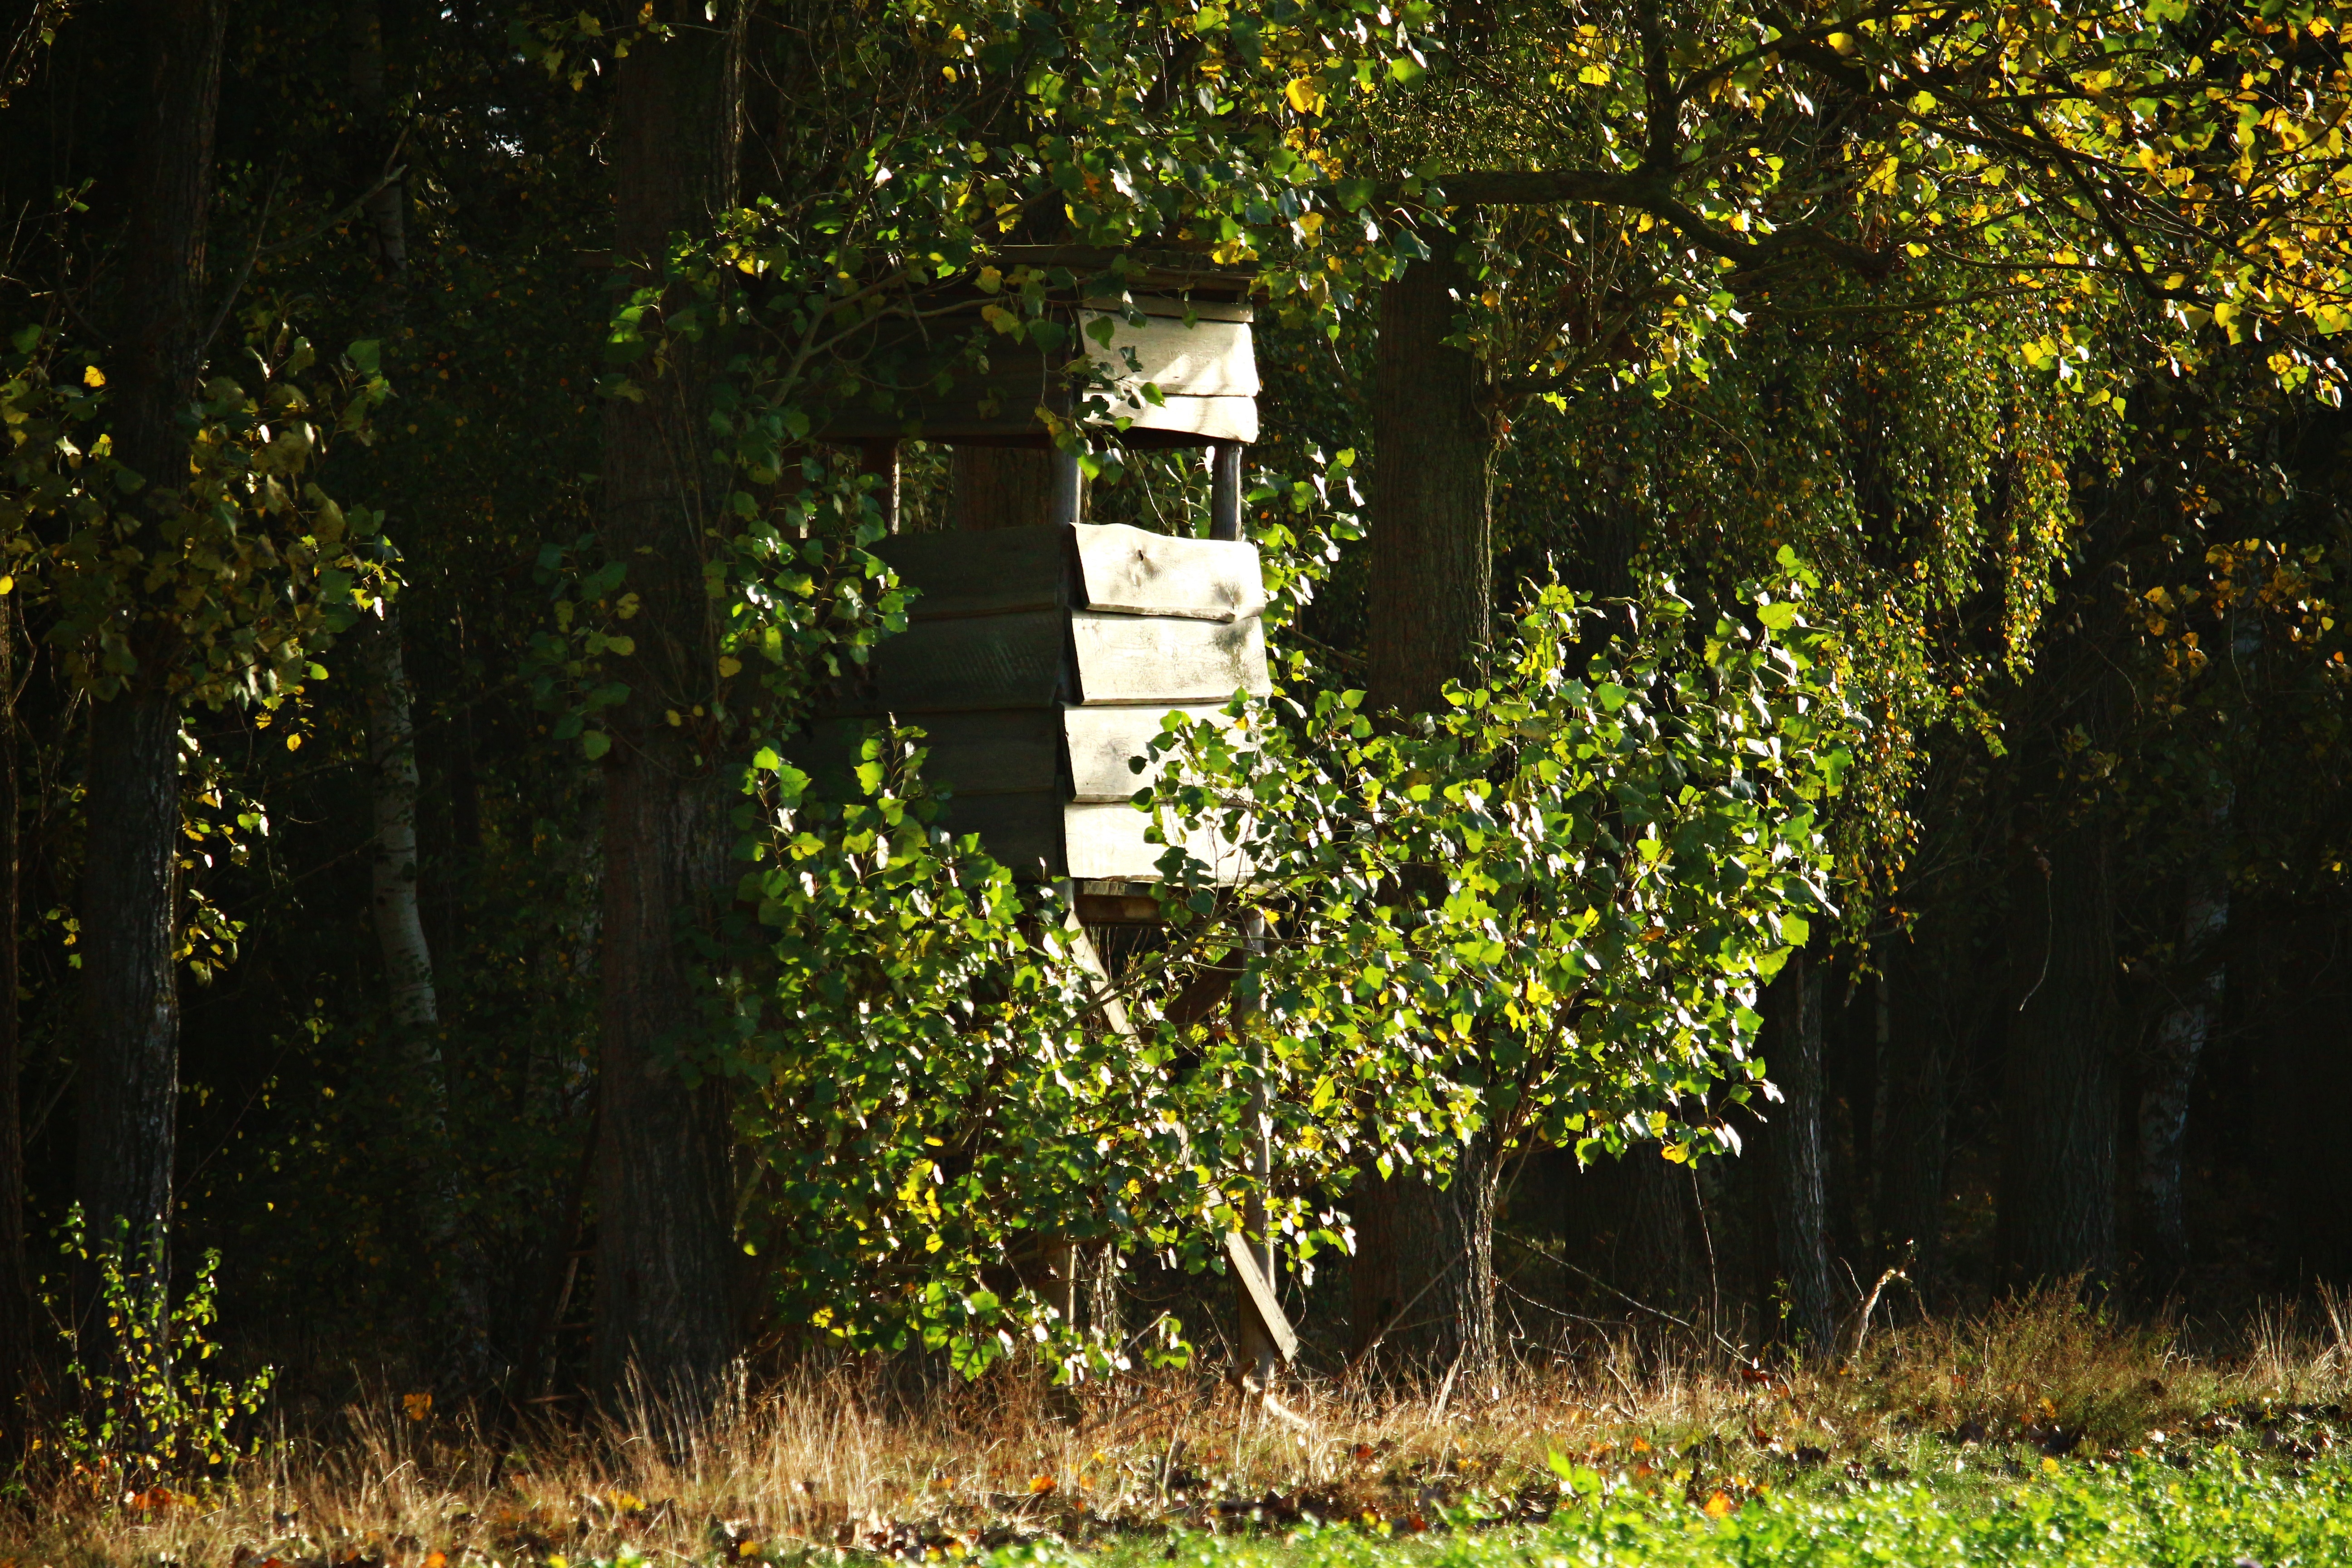
tree, nature, forest, grass, light, plant, house, sunlight, leaf, flower, foliage, green, jungle, perch, autumn, backyard, botany, agriculture, garden, season, shrub, woodland, hidden, rural area, hunter was, hunter seat, ansitz, lauer, natural environment, woody plant